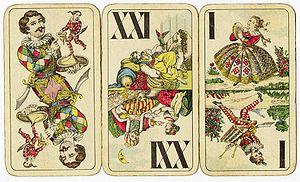
Le tarot est un jeu de cartes à jouer utilisé à partir du milieu du XVᵉ siècle dans diverses parties de l'Europe comme le jeu italien tarocchini, le tarot français et le Königrufen autrichien, dont beaucoup sont encore joués aujourd'hui. À la fin du XVIIIᵉ siècle, certains jeux de tarot ont commencé à être utilisés pour faire de la divination via la lecture de cartes de tarot et de cartomancie conduisant à des jeux personnalisés développés à des fins occultes.